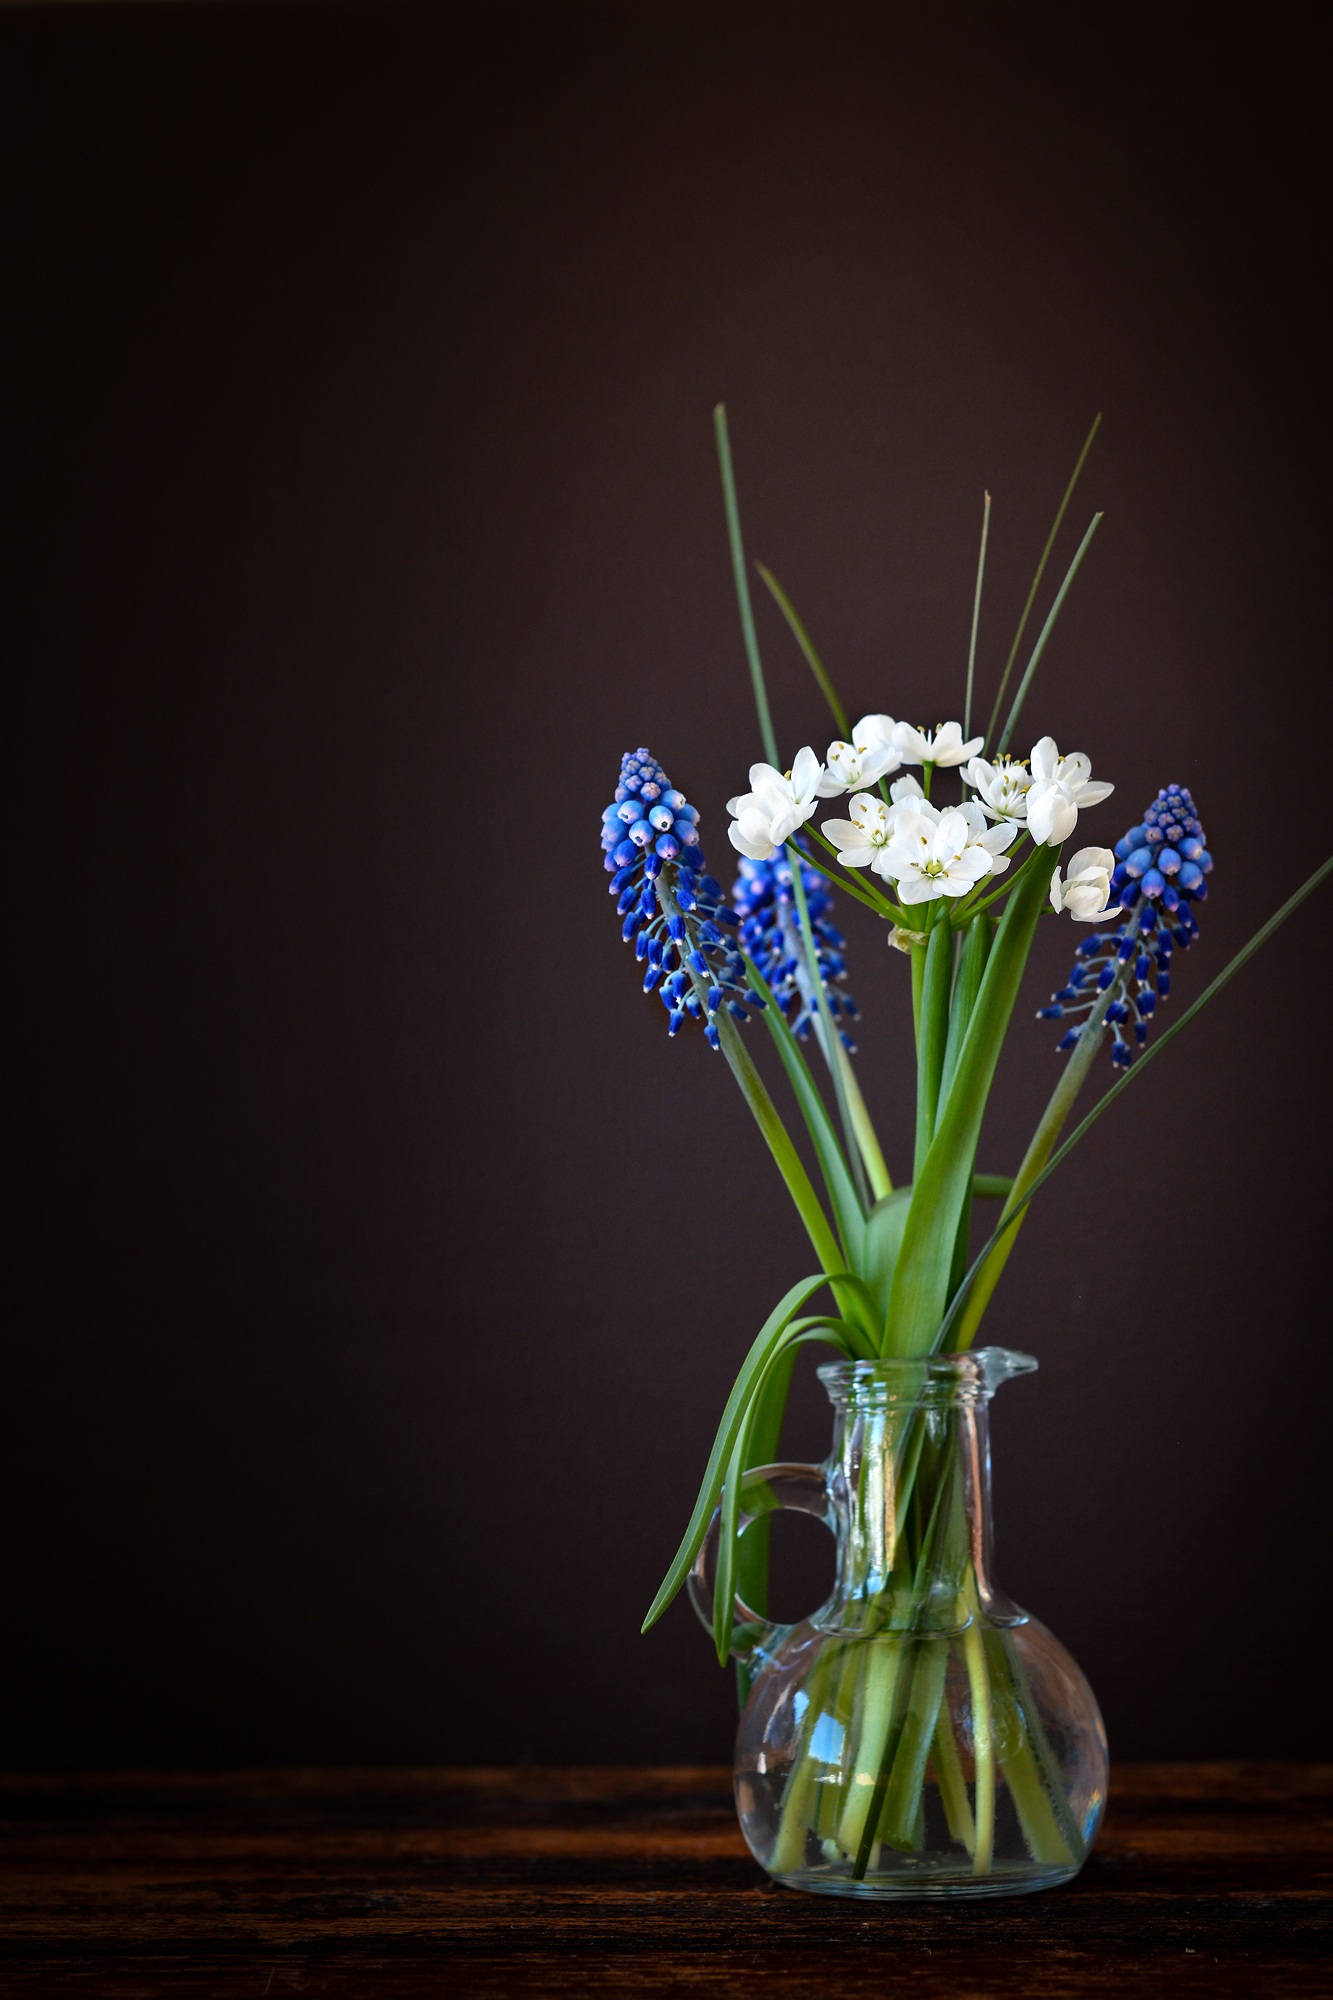
plant, white, flower, glass, vase, decoration, green, blue, close, still life, painting, deco, flowers, art, muscari, floristry, hyacinth, spring flowers, flower bouquet, ikebana, flowers photography, floral design, still life photography, leek flower, flower arranging